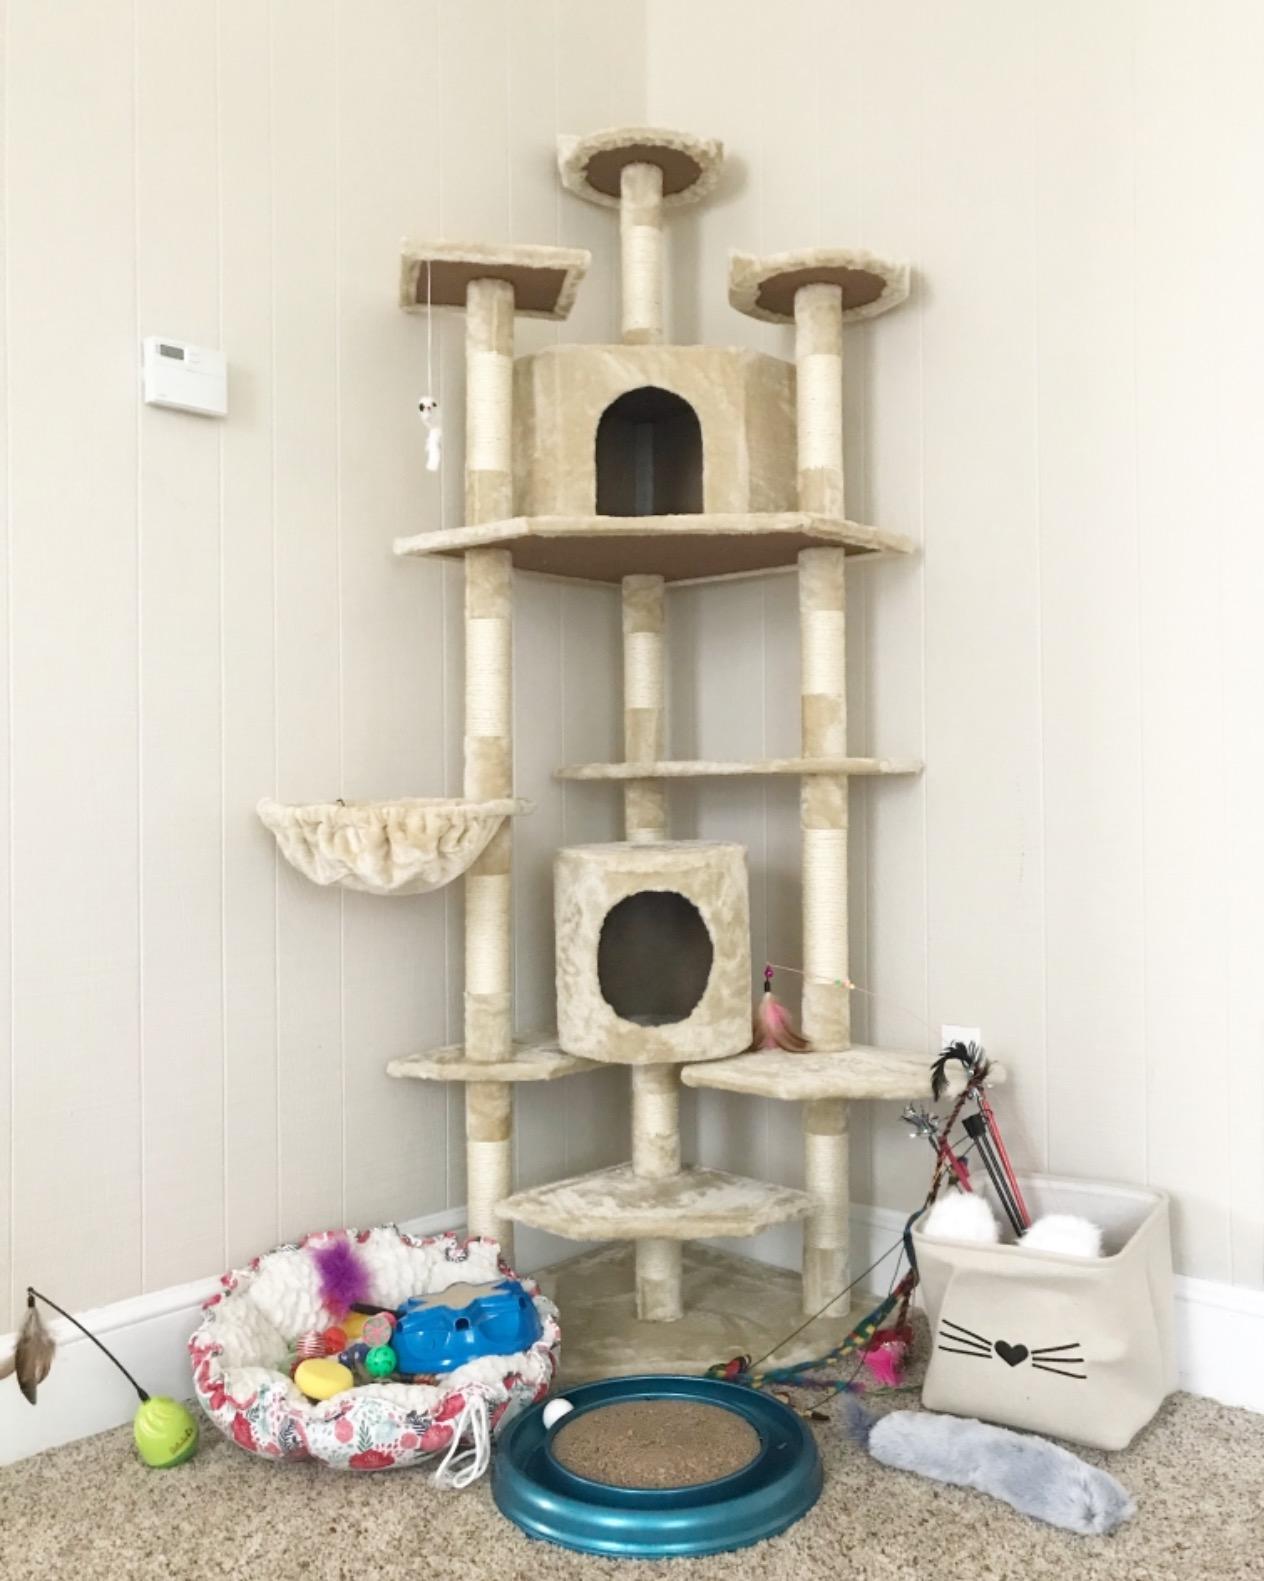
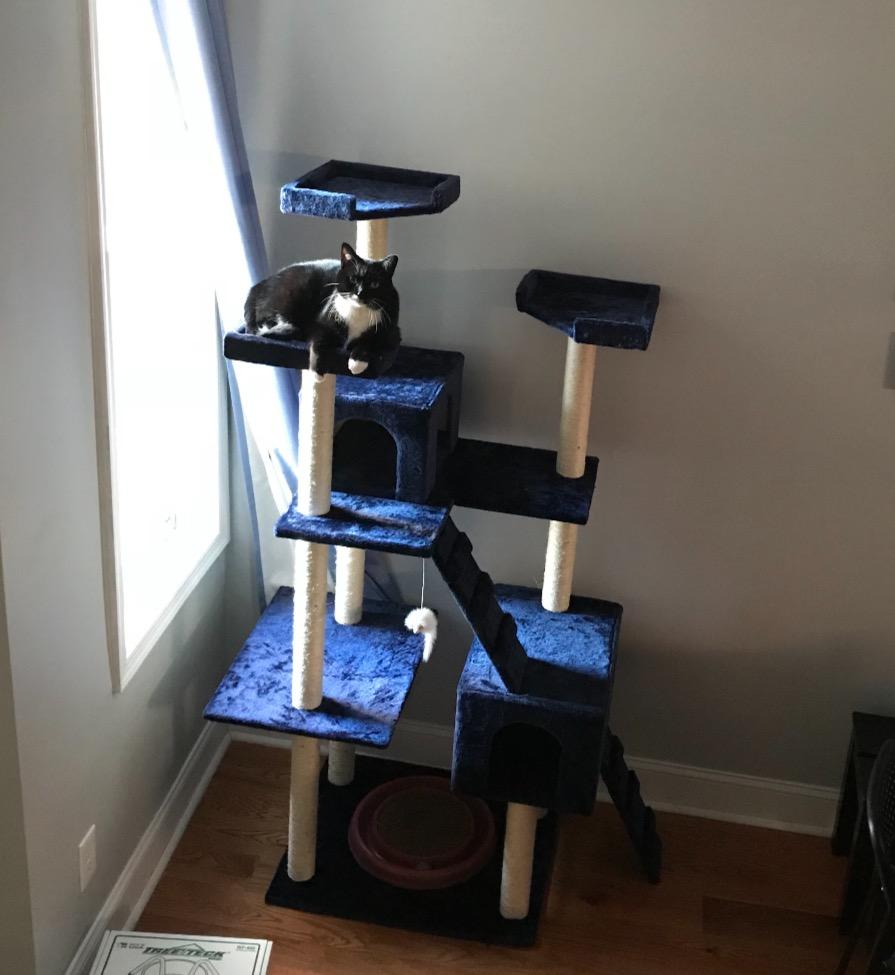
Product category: items_cat tree
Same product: no